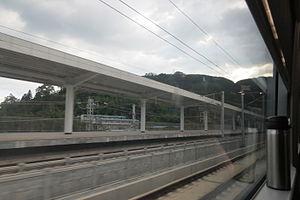
Le xian de Gutian est un district administratif de la province du Fujian en Chine. Il est placé sous la juridiction de la ville-préfecture de Ningde.